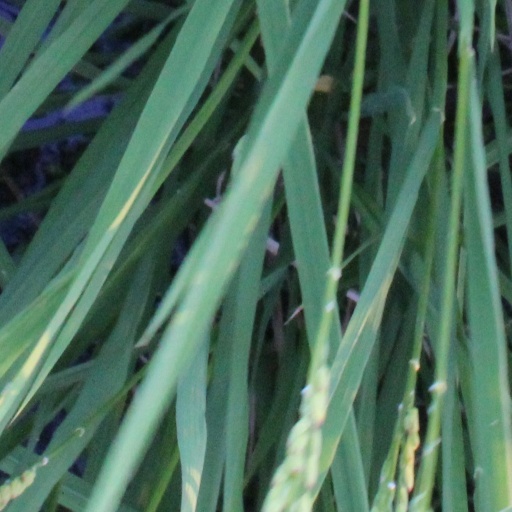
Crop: rice